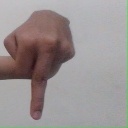
अक्षर: प